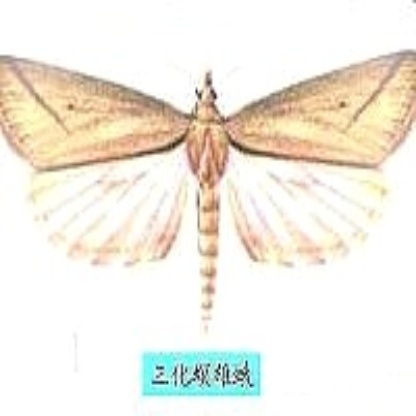
Nhãn: Sâu đục thân (Rice yellow stem borer)